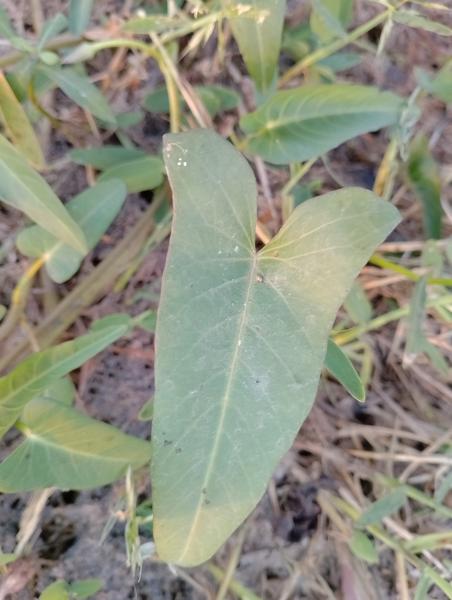
Weed species: Ipomoea aquatic